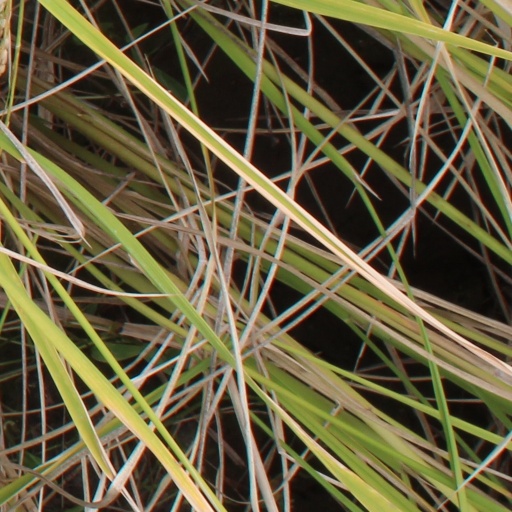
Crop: rice